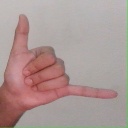
अक्षर: द